Carin Bondar

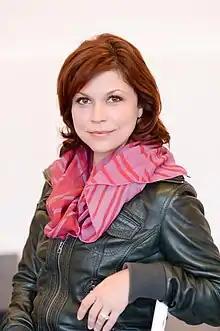

Carin Bondar (born 20 May 1975) is a Canadian biologist, writer, filmmaker, speaker and television personality. She is a host of "Outrageous Acts of Science", "Stephen Hawking's Brave New World", and "Worlds Oddest Animal Couples".